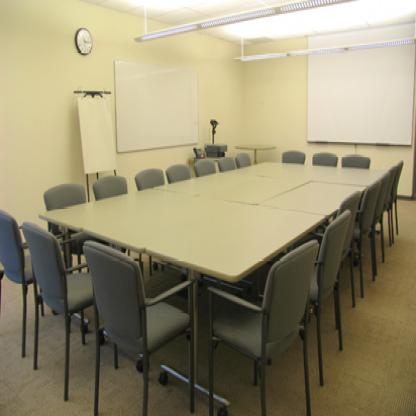
Scene: Indoor